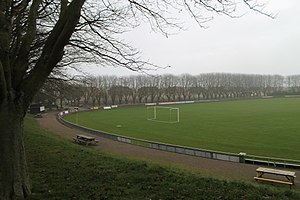
Riisvangen Stadion
Riisvangen Stadion set fra nord
Riisvangen Stadion november 2012
Riisvangen Stadion er et fodboldstadion i det nordlige Aarhus, hvor klubben Aarhus Fremad har hjemmebane. Der er plads til ca. 5.000 tilskuere, hvoraf der er 20 siddepladser og 8 bænke.